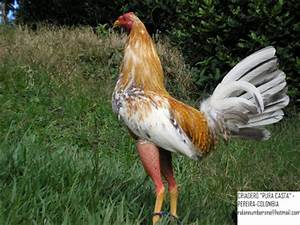
Label: gallina